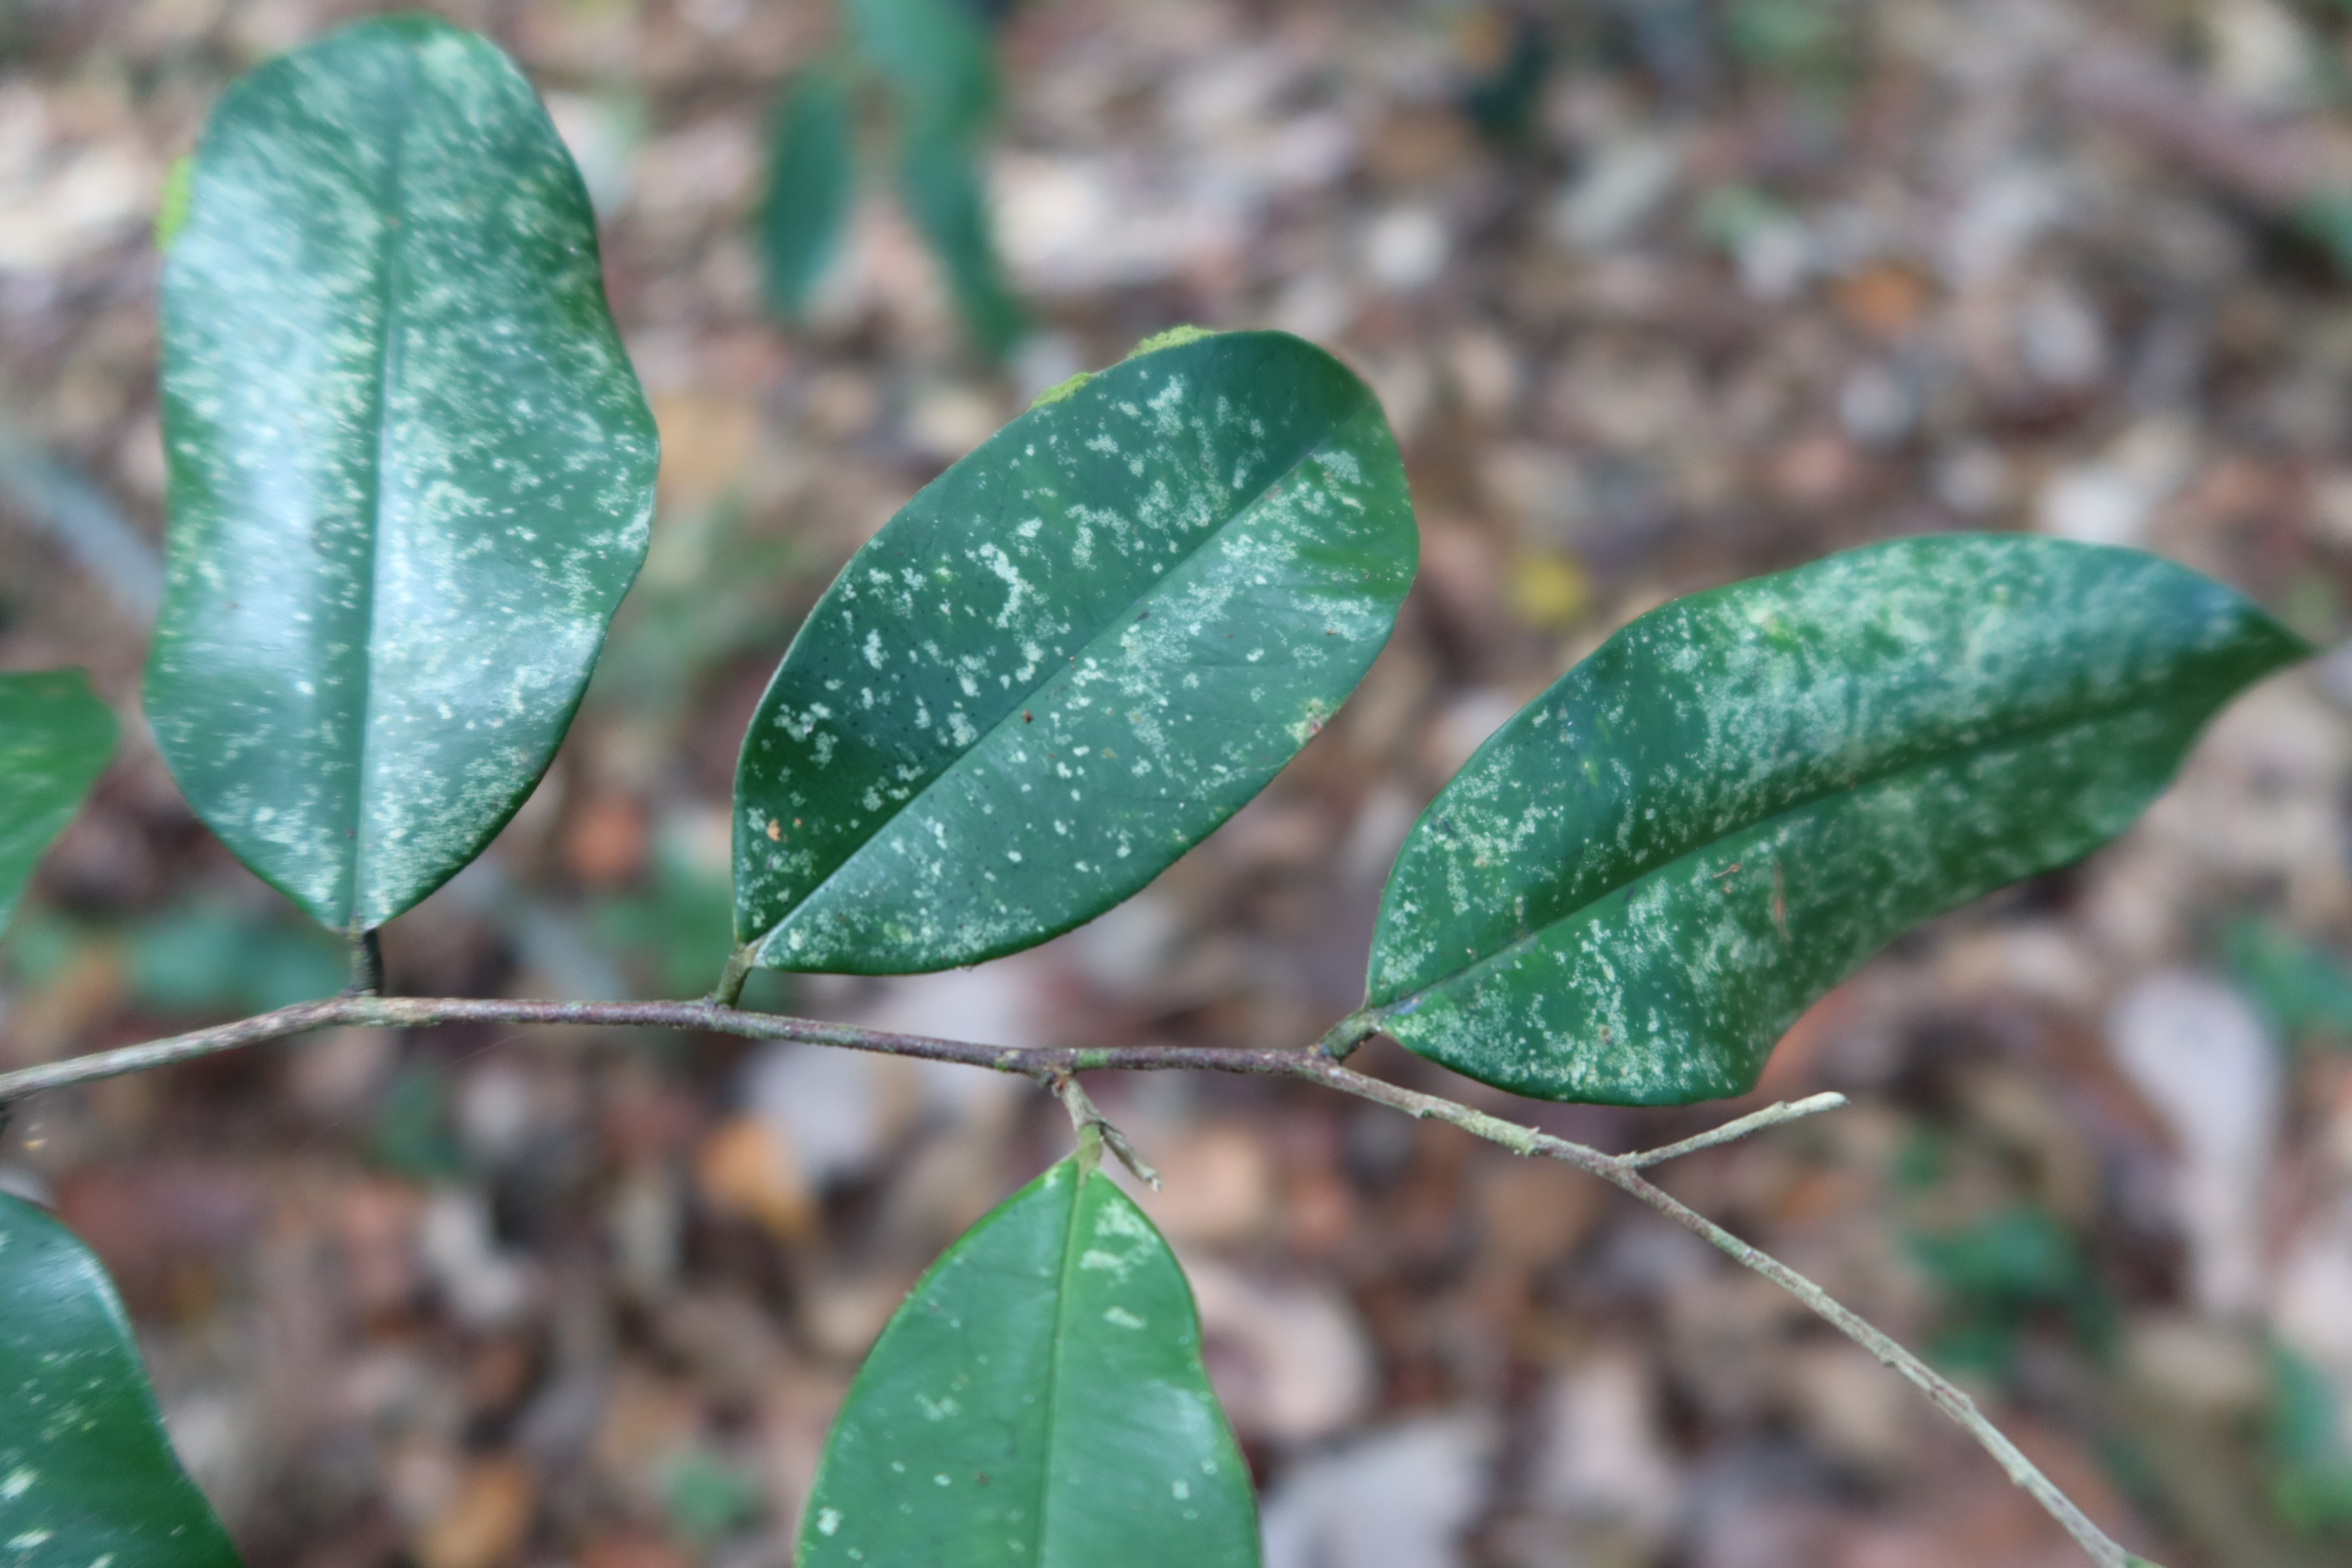
Label: Powdery mildew